Flokati rug

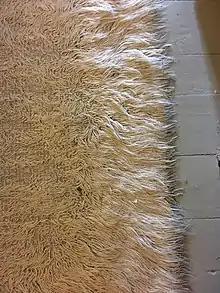
close-up of a flokati rug

A flokati rug is a woven wool rug. They are shaggy in appearance, and are thick and soft. Modern wool or synthetic rugs may be purchased in a variety of colours.